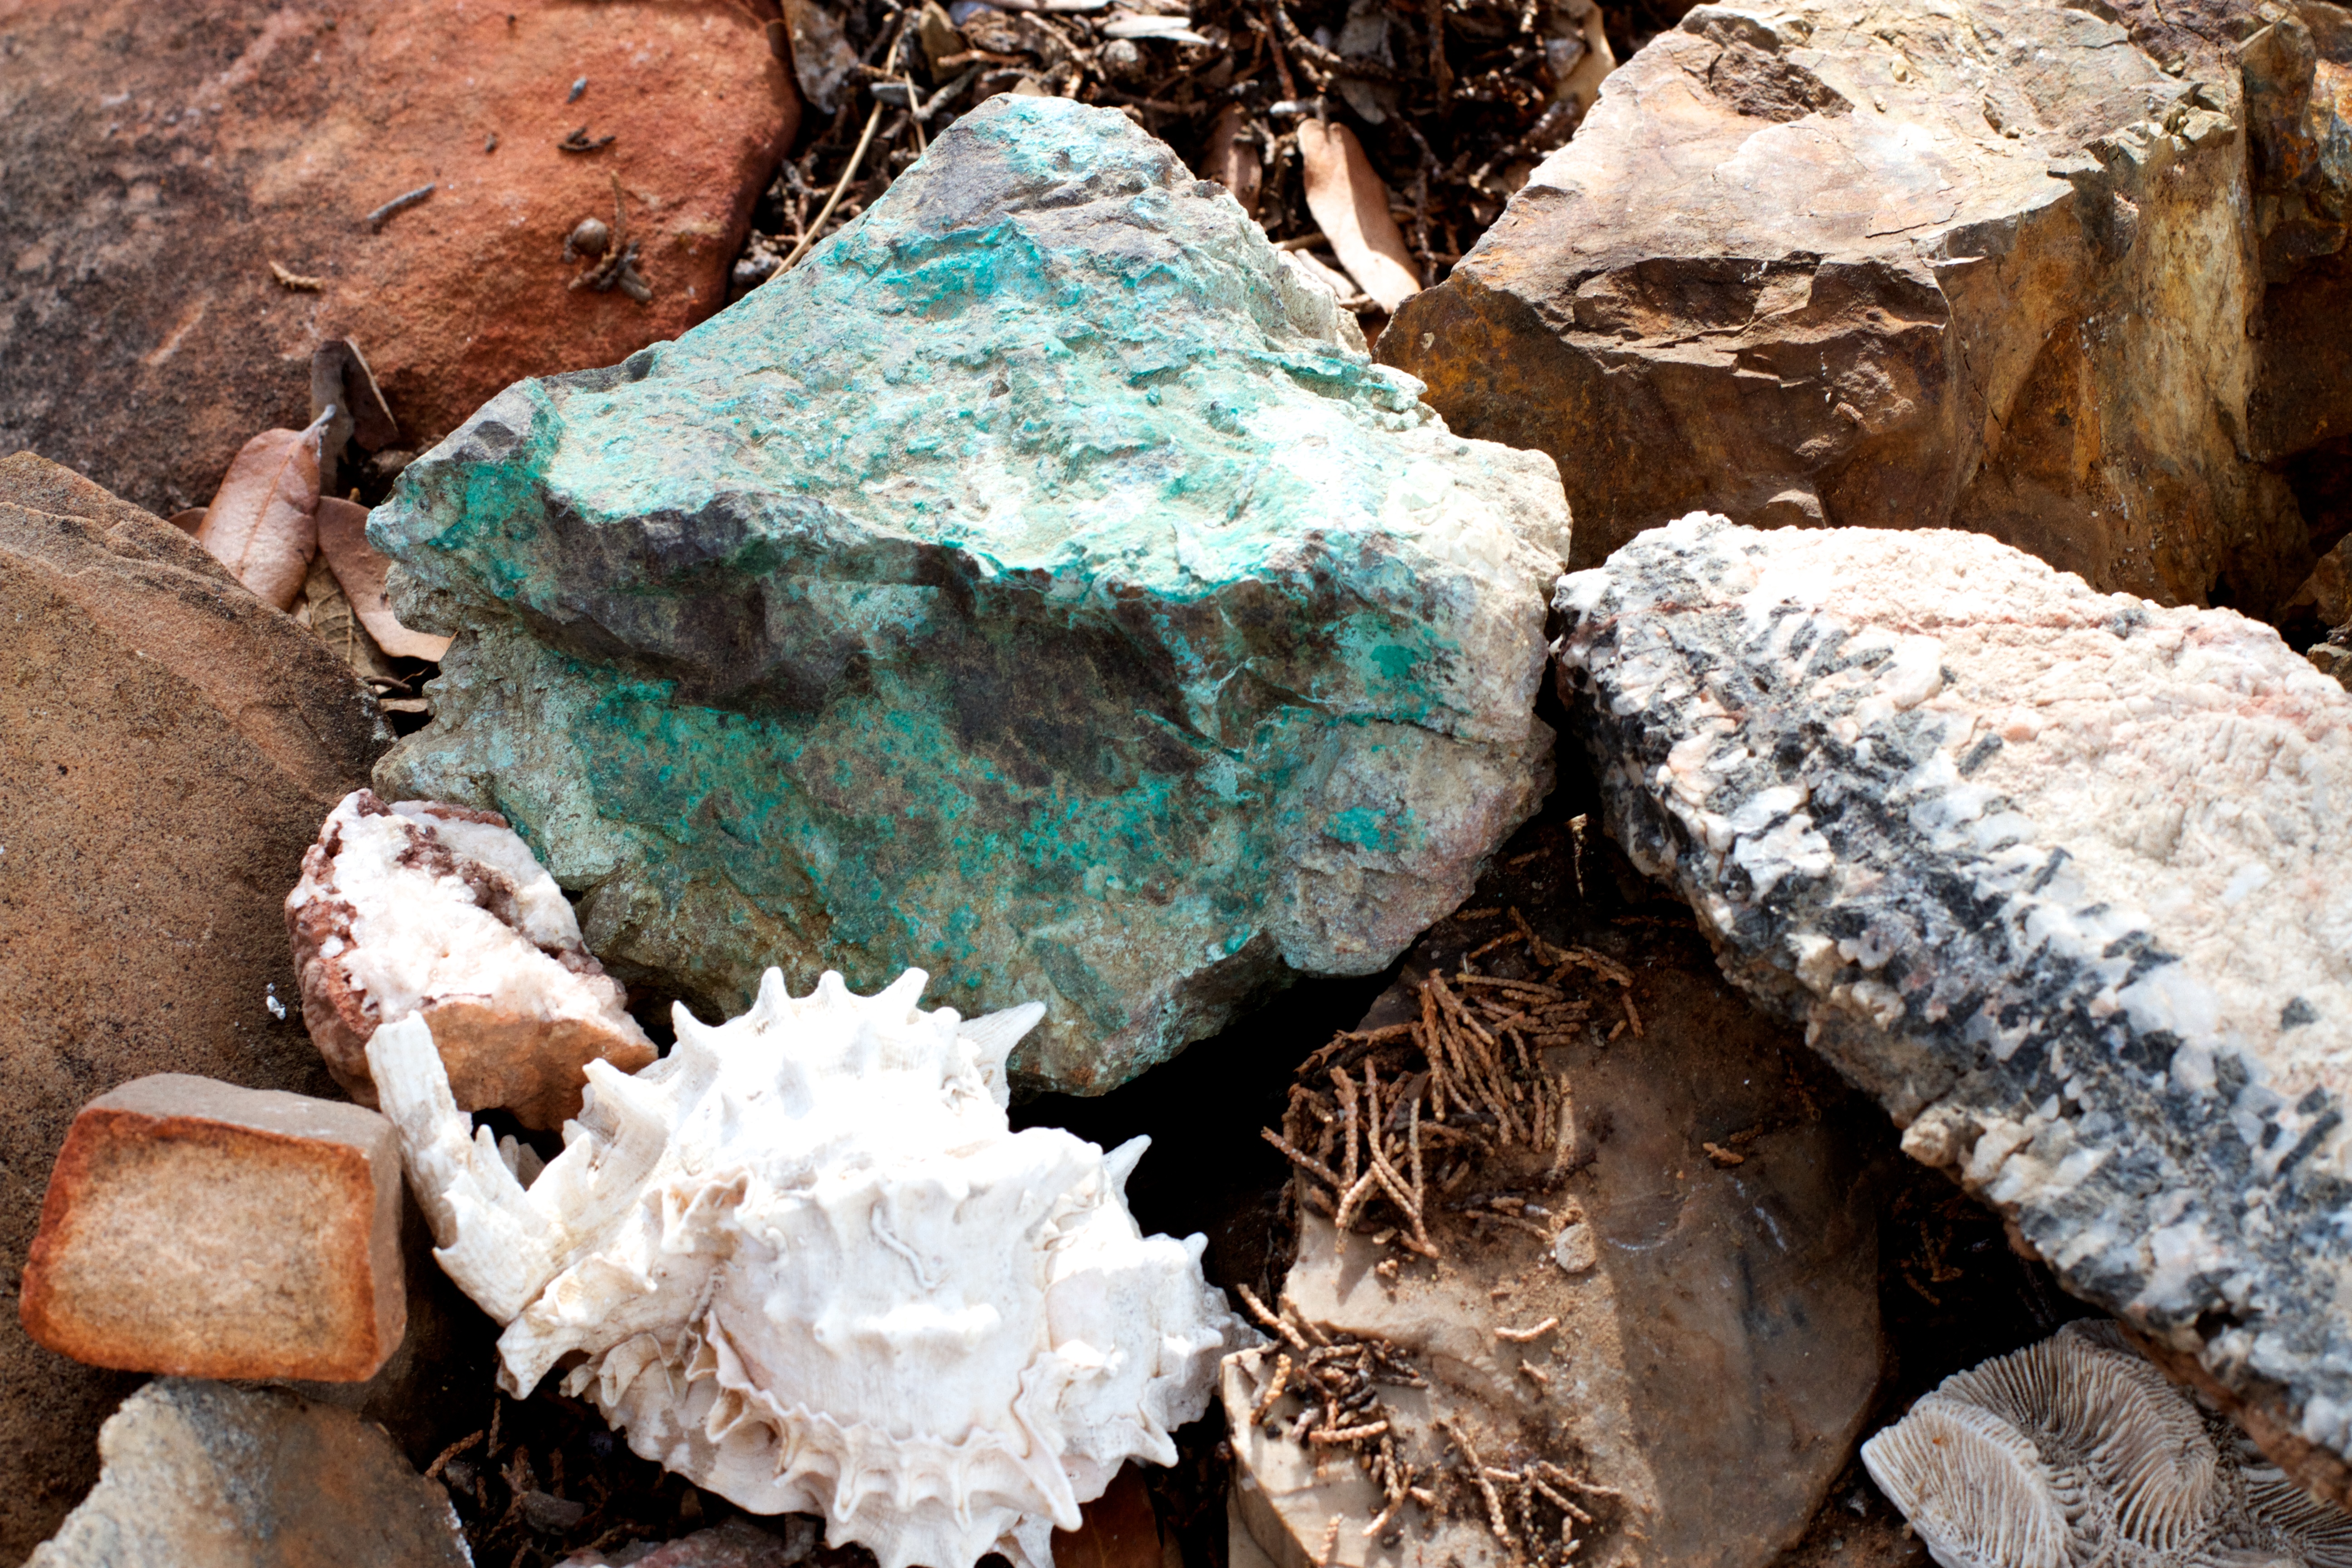
rock, jewellery, rocks, geology, mineral, fashion accessory